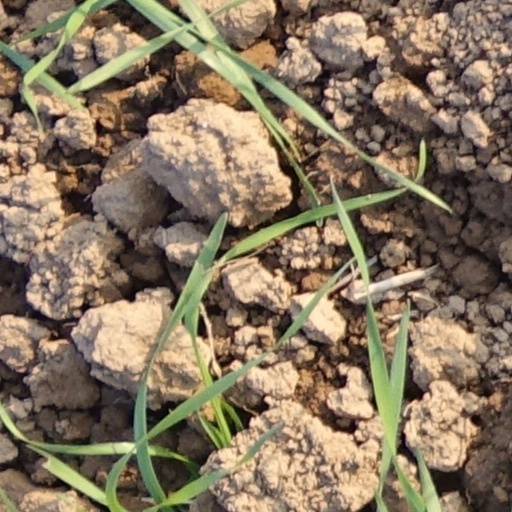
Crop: wheat